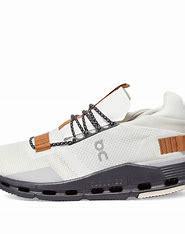
Brand: ON
Model: Cloudnova